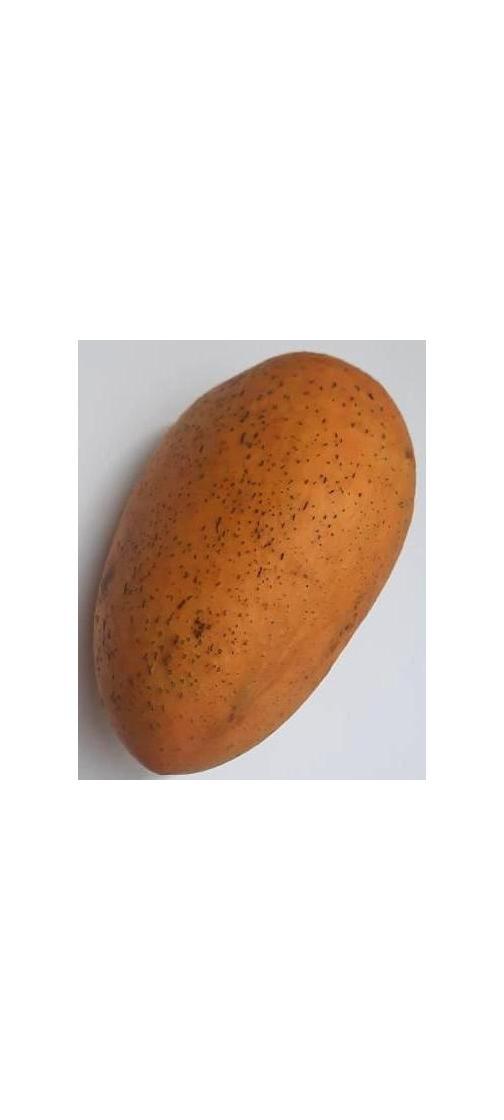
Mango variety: Ashshina Classic